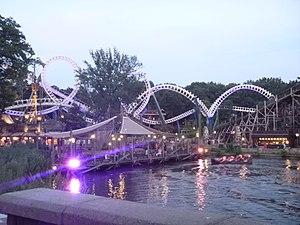
Montagnes russes en soirées Efteling